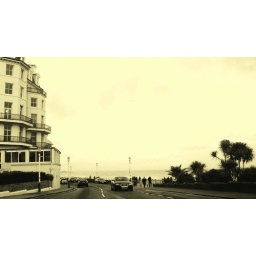
Light yellow tint edit on this photo I took from the car window of a street in Eastbourne.